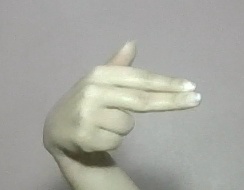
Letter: ghain